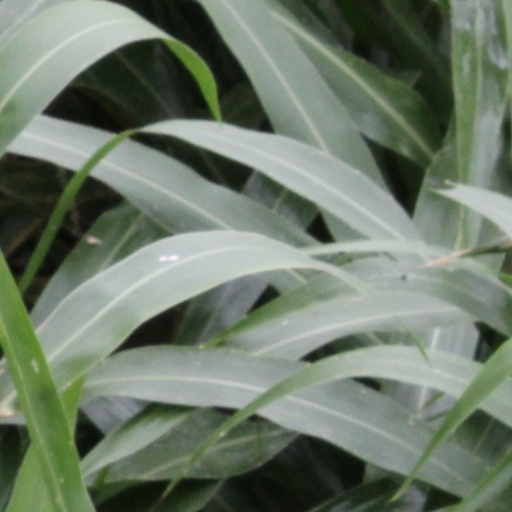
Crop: sorghum